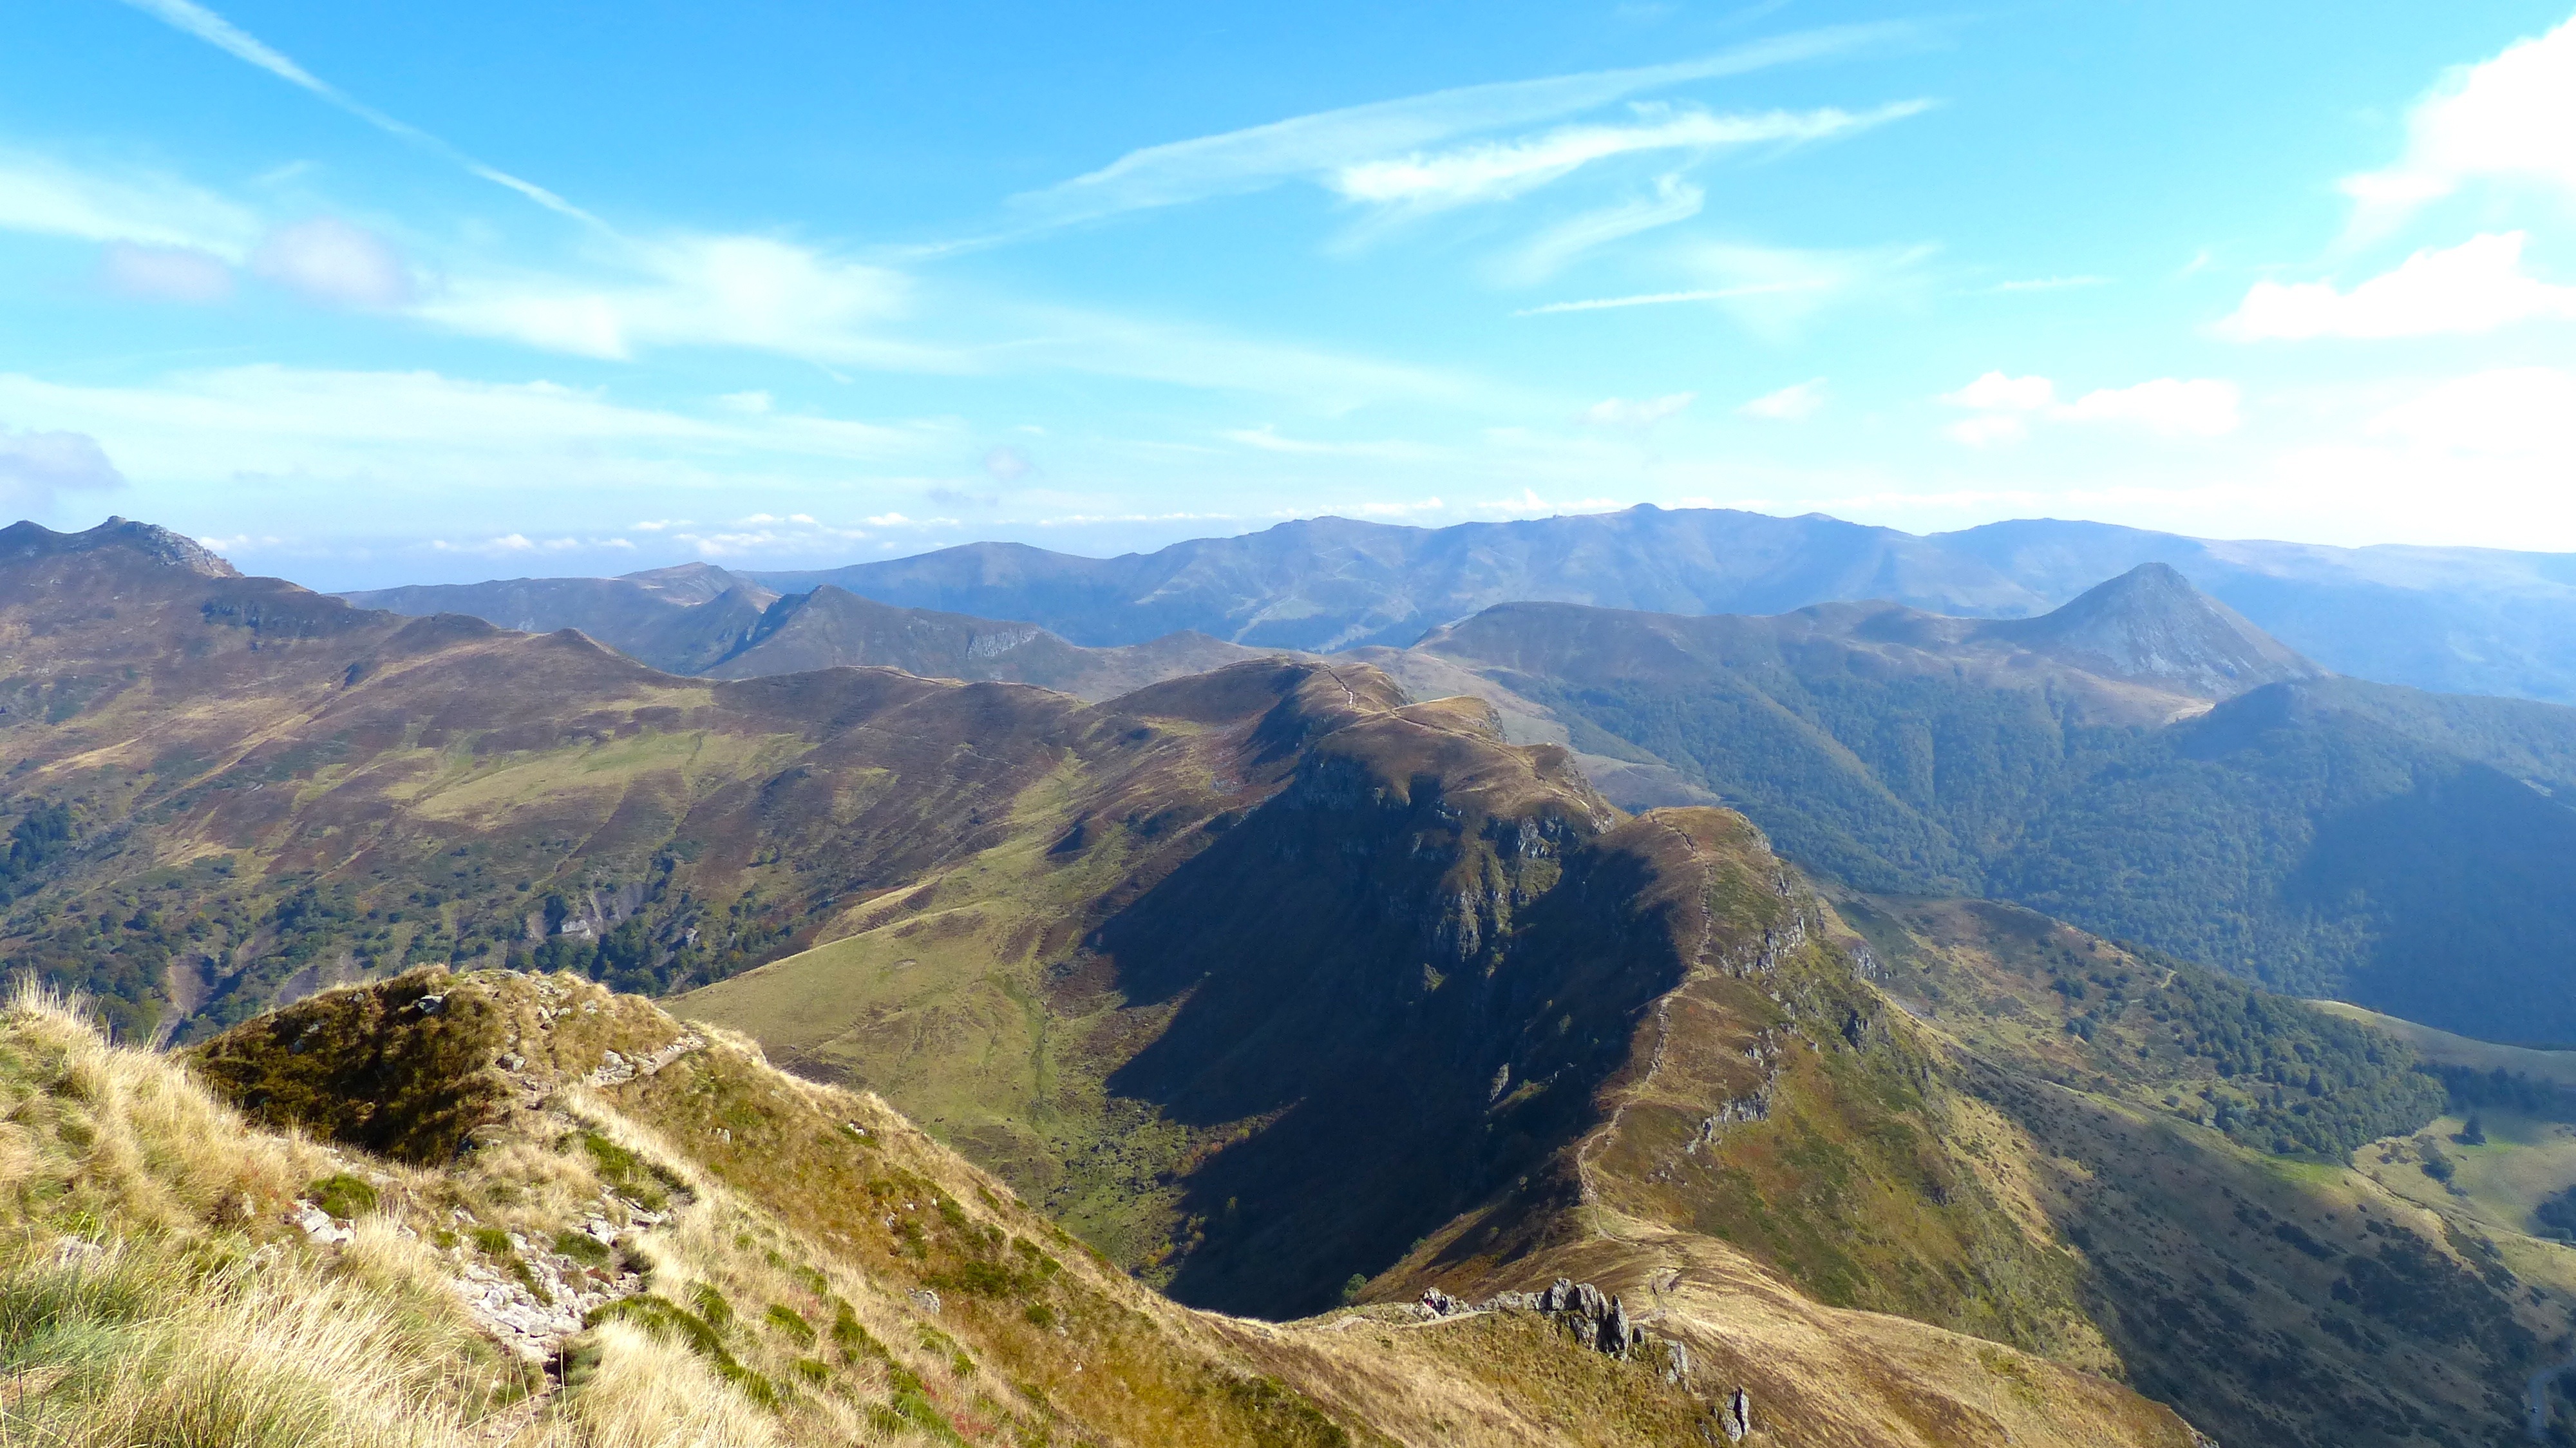
landscape, outdoor, horizon, walking, mountain, hill, adventure, valley, mountain range, range, scenic, scenery, ridge, mountain landscape, mountains, alps, plateau, fell, landform, mountain pass, geographical feature, mountainous landforms